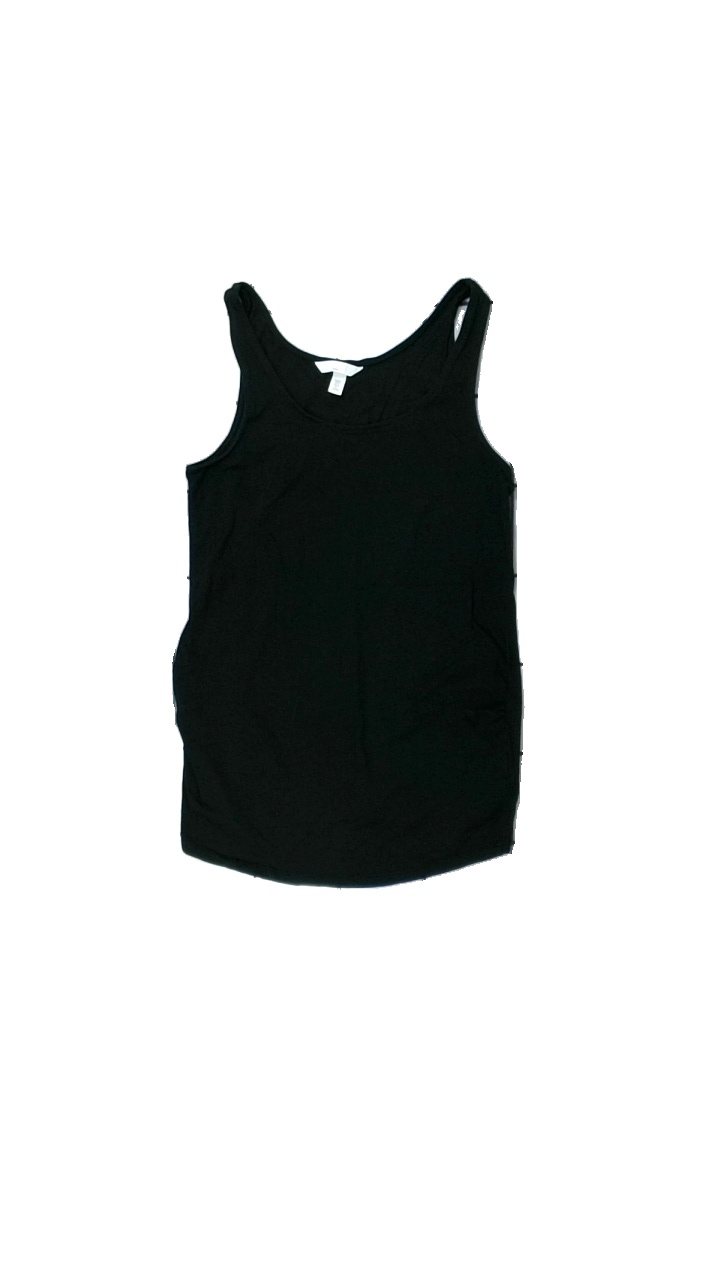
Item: Tank Top (Ladies)
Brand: H&m
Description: svart linne med resår på sidor
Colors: Black
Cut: C-collar
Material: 100% bomull
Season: All
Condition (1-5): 4
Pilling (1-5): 5
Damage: dammigt
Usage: Reuse
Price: <50